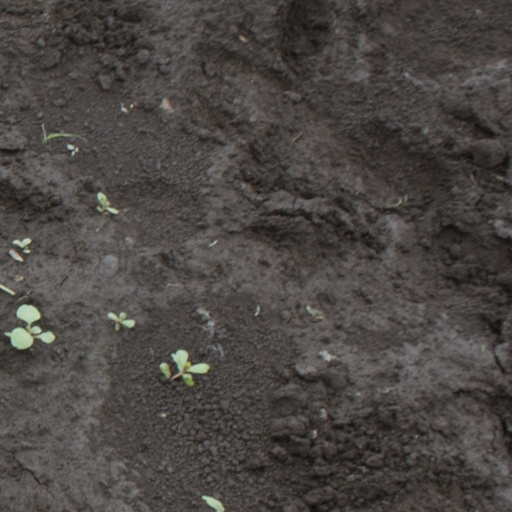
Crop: soybean